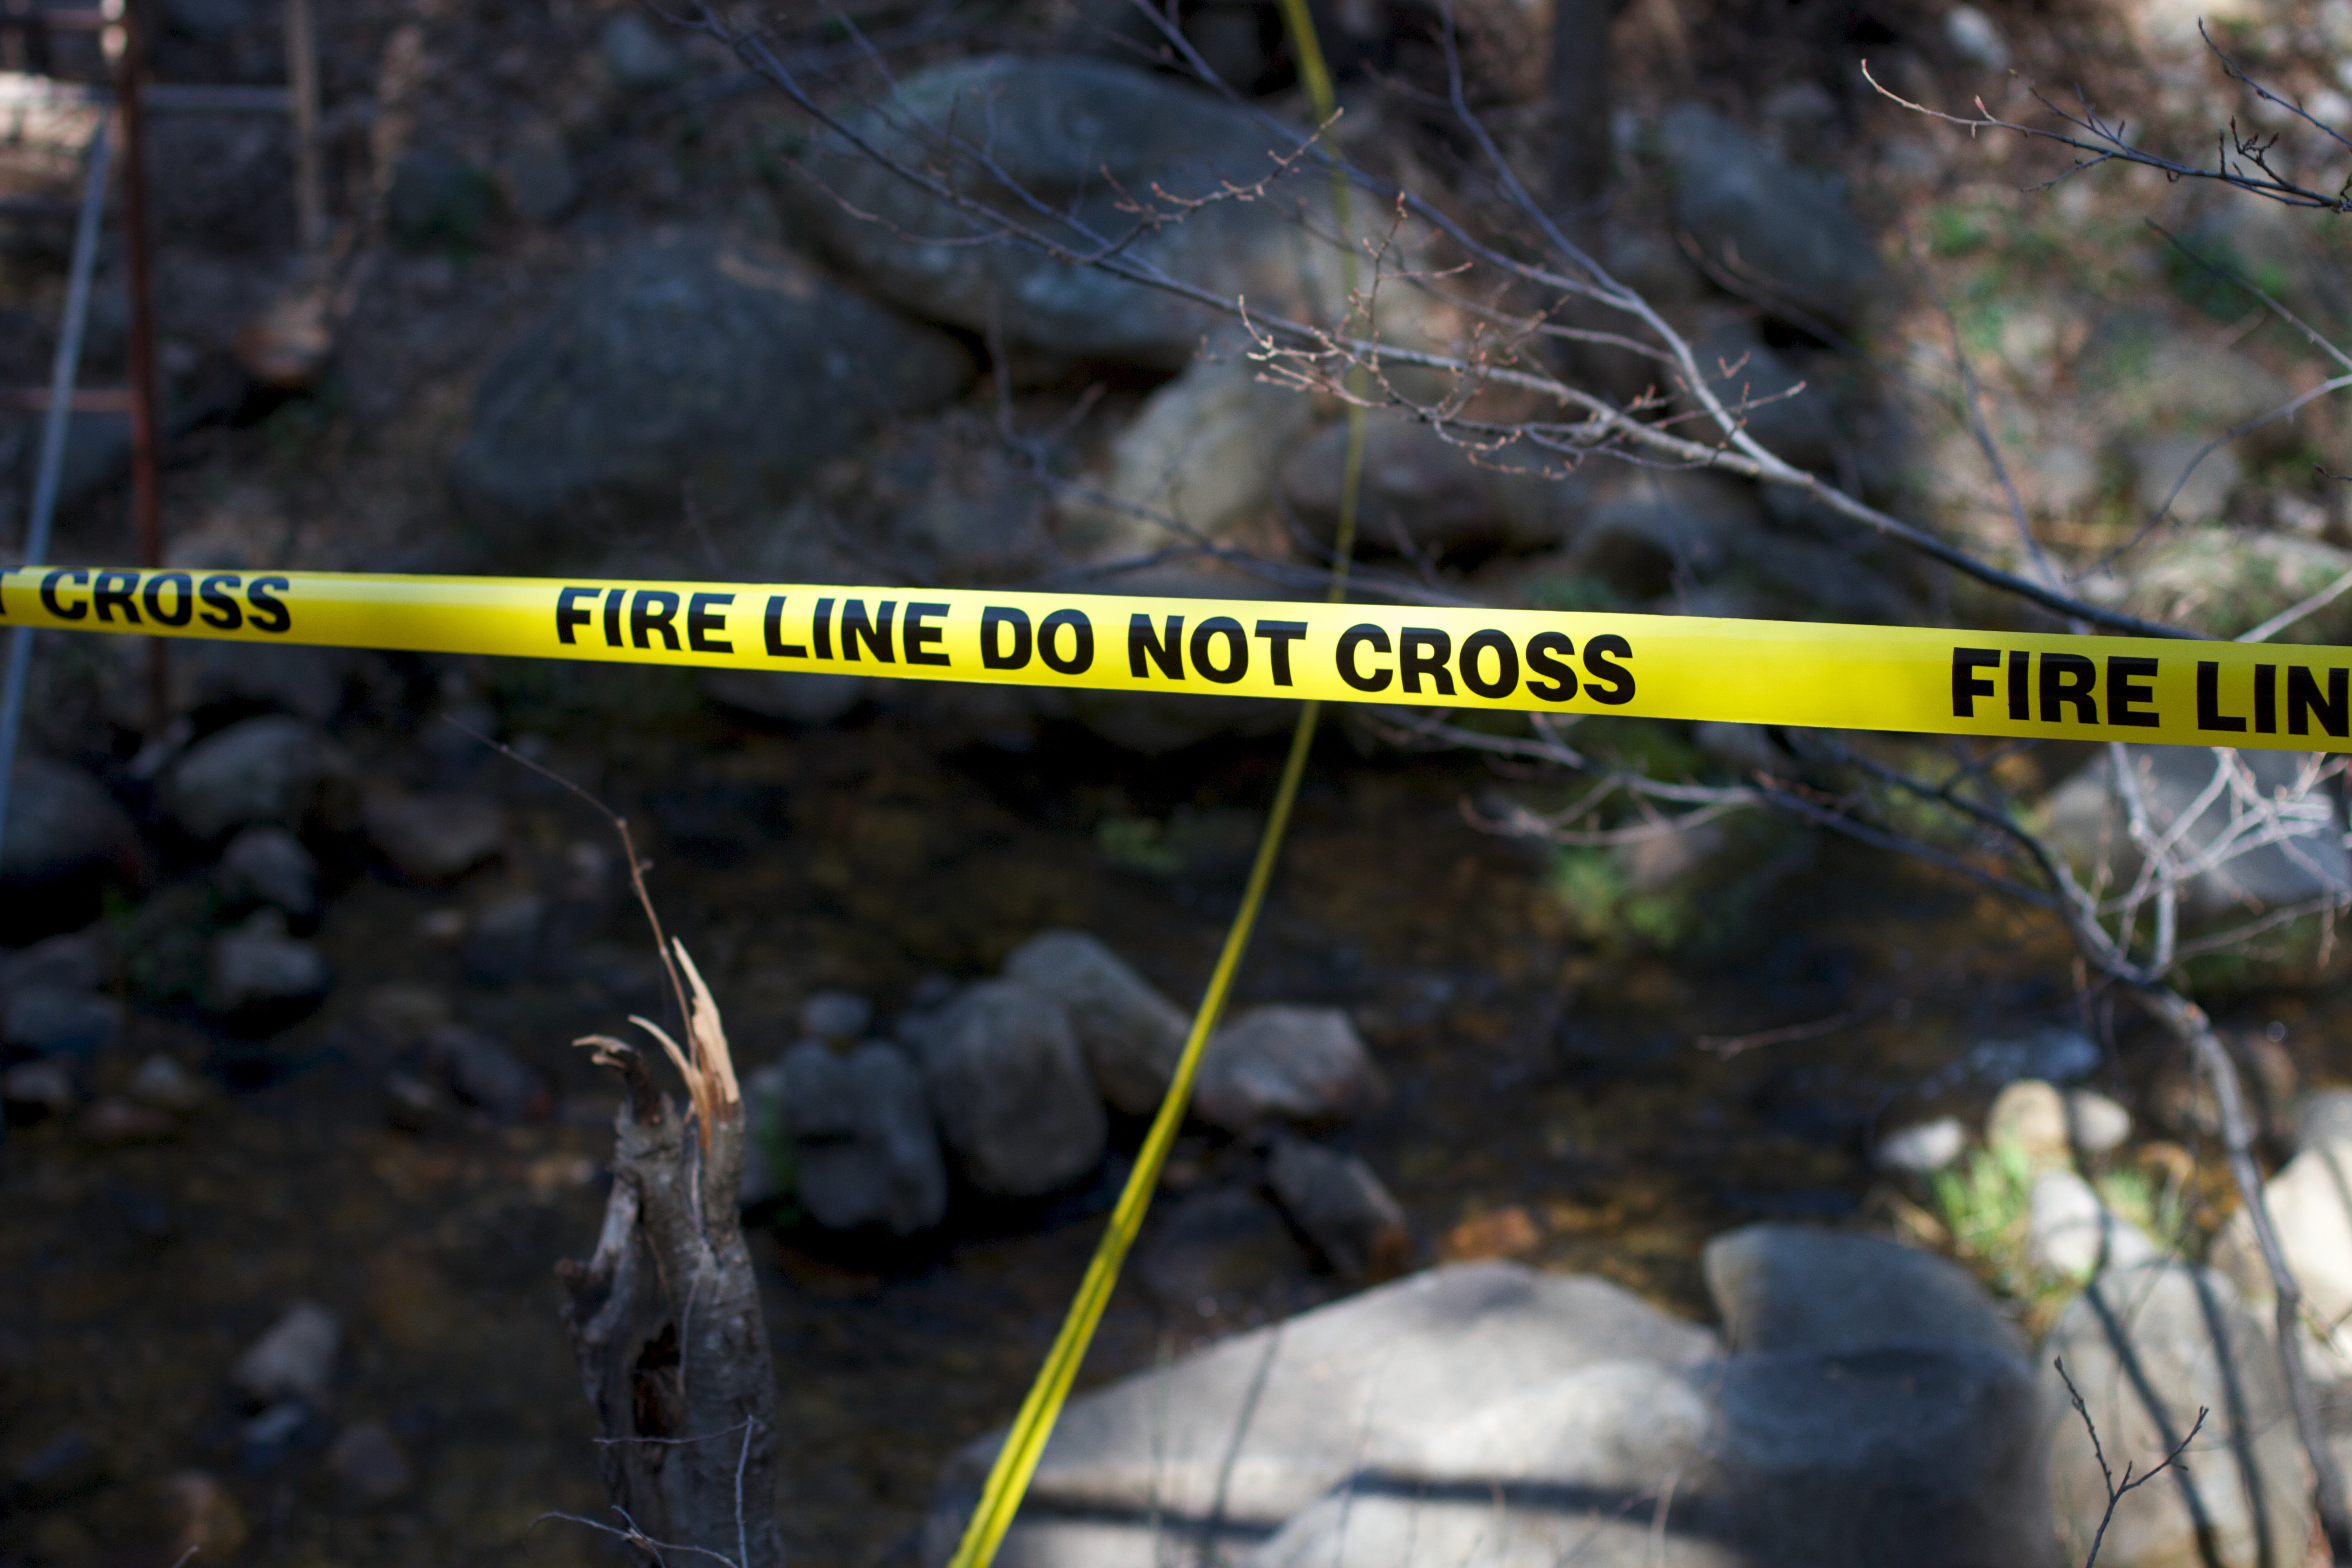
adventure, pstrails